132nd Tank Regiment (Italy)

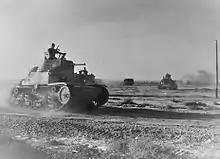
132nd Tank Infantry Regiment M13/40 tanks on the move during the Battle of Gazala

On 26 May 1942, the German-Italian Panzer Army Africa renewed its offensive operations with the Battle of Gazala. The 132nd Tank Infantry Regiment fielded 169 tanks, 87 officers, 245 non-commissioned officers and 1,437 soldiers for the upcoming operation. The Ariete division was tasked to swing around the heavily fortified Bir Hakeim position and attack it from the rear. On 27 May 1942, the 132nd Tank Infantry Regiment encountered the 3rd Indian Motor Brigade at Rugbet el Atasc and sent its veteran VIII and IX tank battalions forward, while the fresh X Tank Battalion was in second line. The Indian position was overrun by the VIII and X battalions with the loss of , some of which were repairable on the field, killed and , while the Indian brigade lost killed and wounded and about , including Admiral Sir Walter Cowan, and most of the brigade's equipment.